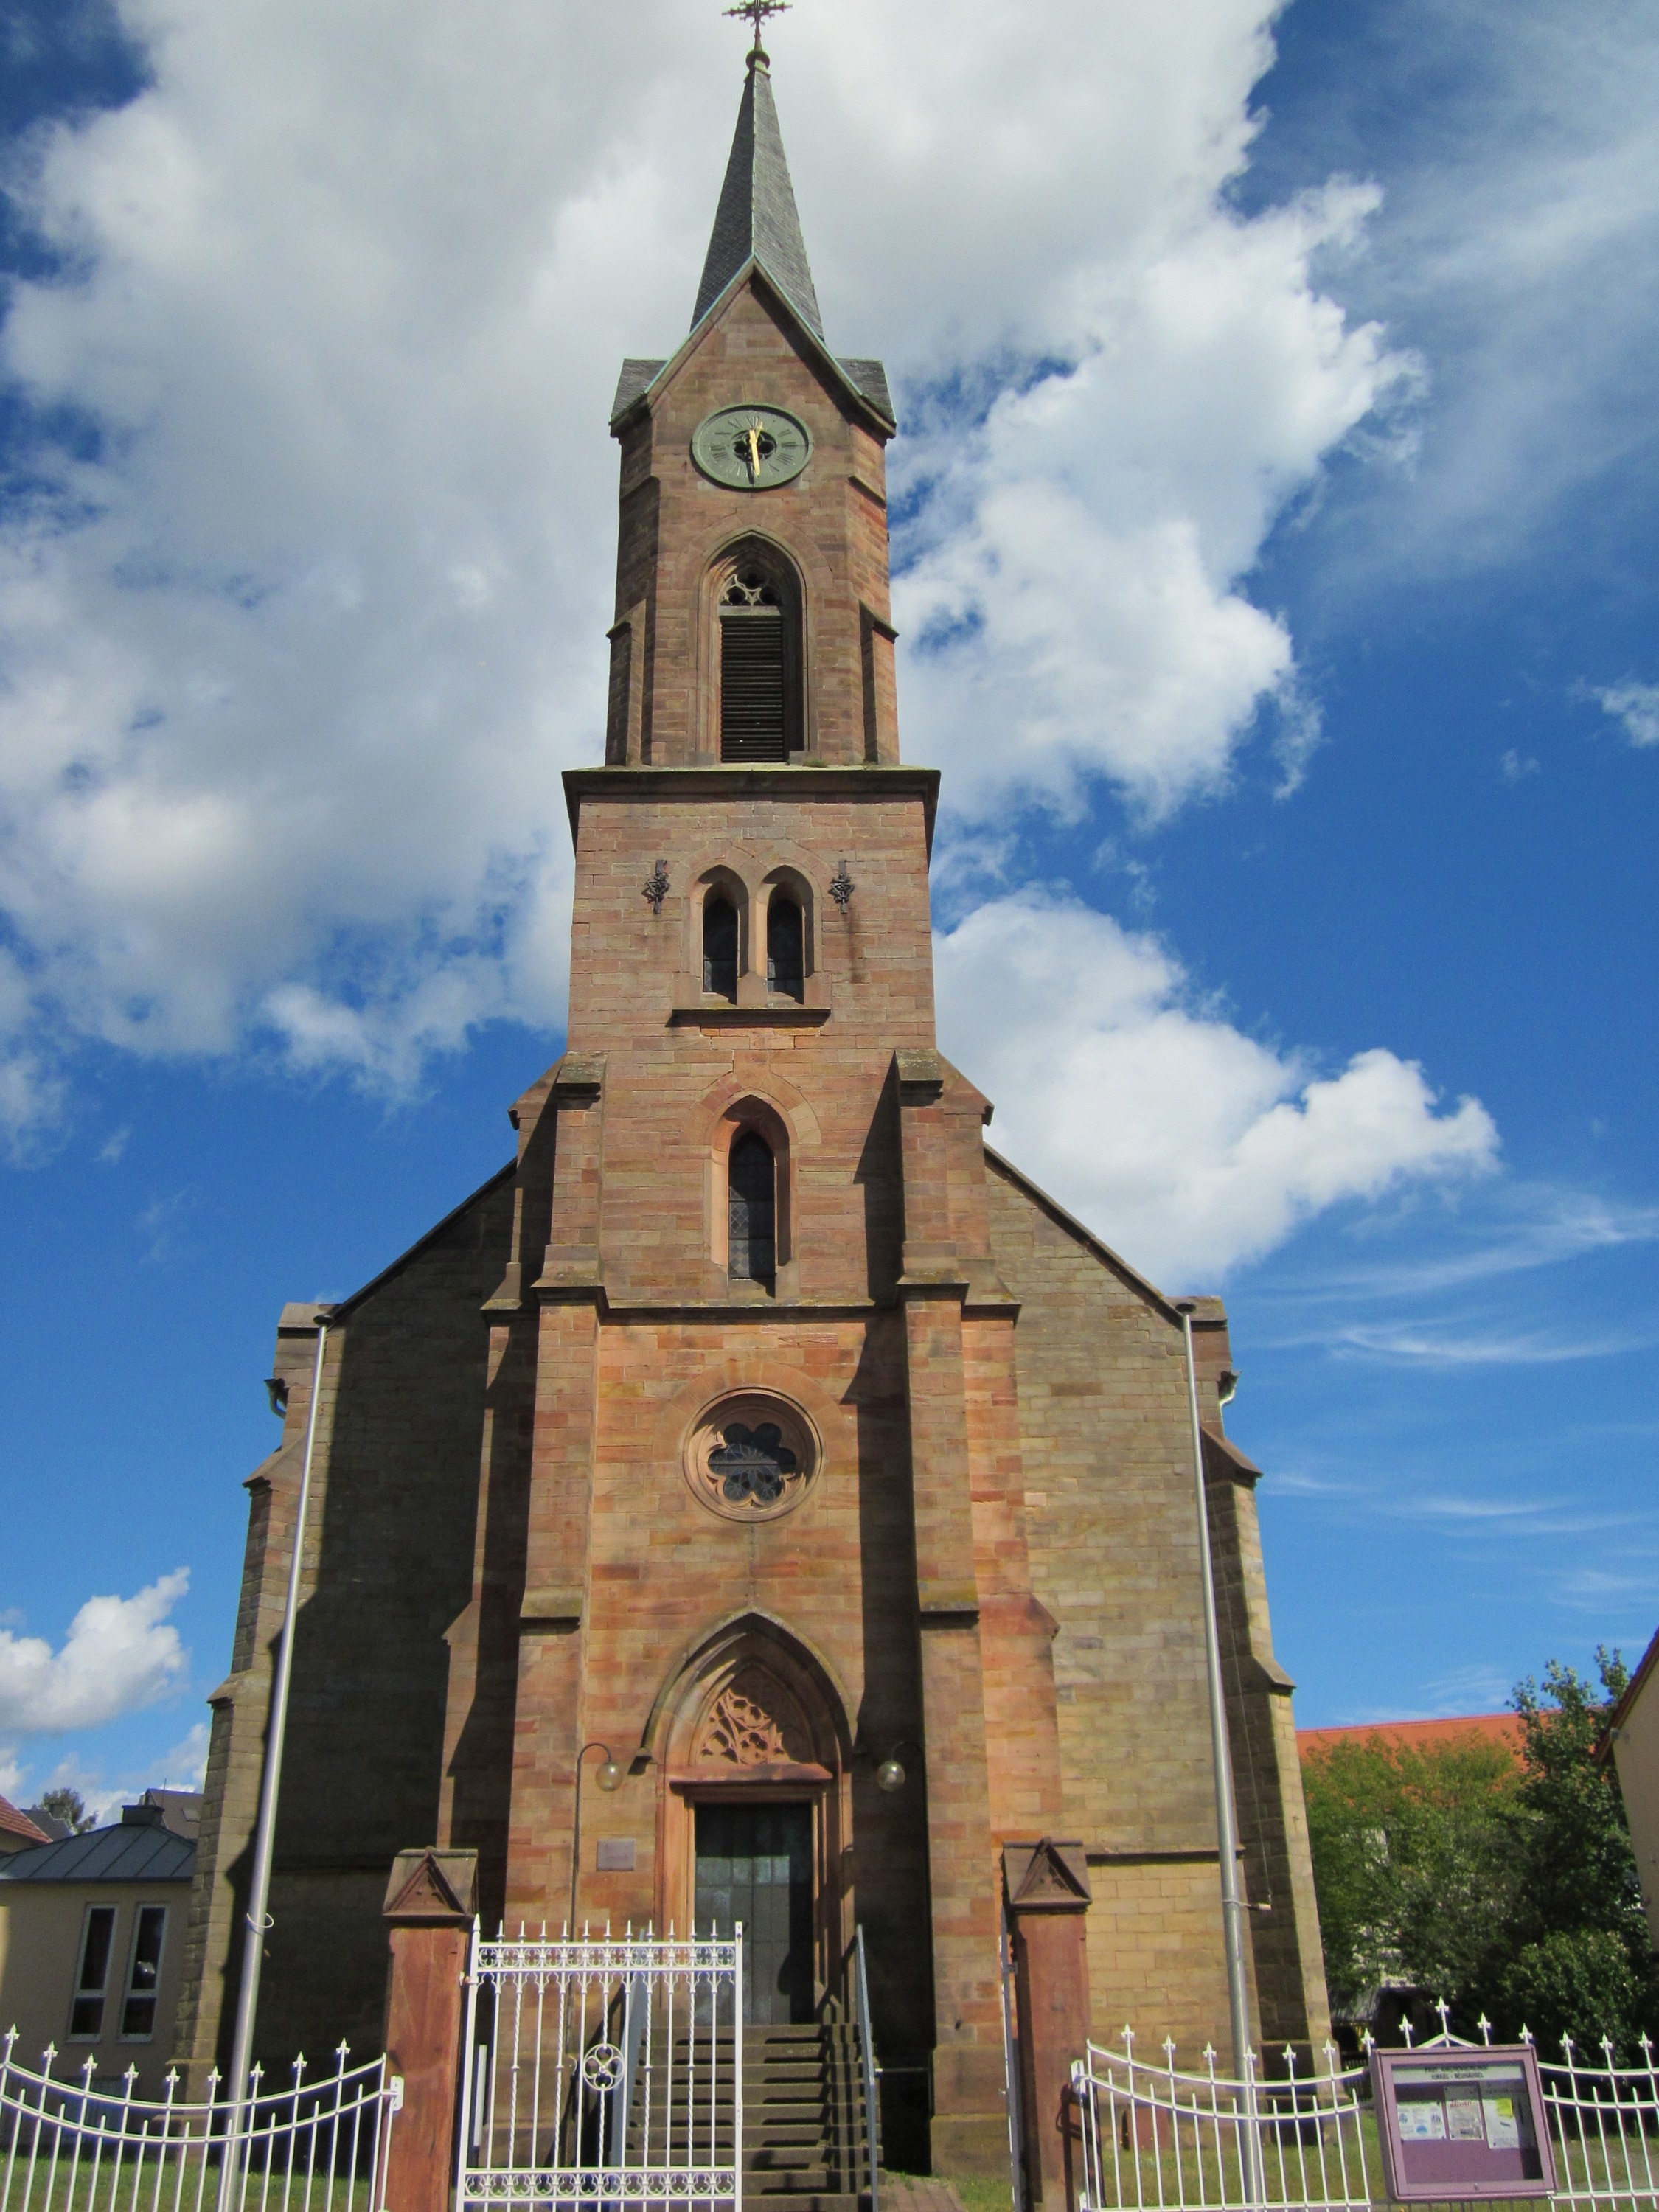
architecture, building, tower, facade, church, cathedral, chapel, exterior, historic, place of worship, clock tower, bell tower, religious, spire, steeple, front, spanish missions in california, friedenskirche, kirkel